Machine code

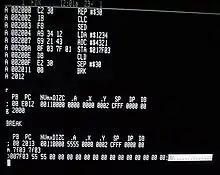
Machine language monitor running on a W65C816S microprocessor, displaying code disassembly and dumps of processor register and memory

In computer programming, machine code is computer code consisting of machine language instructions, which are used to control a computer's central processing unit (CPU). For conventional binary computers, machine code is the binary representation of a computer program that is actually read and interpreted by the computer. A program in machine code consists of a sequence of machine instructions (possibly interspersed with data).